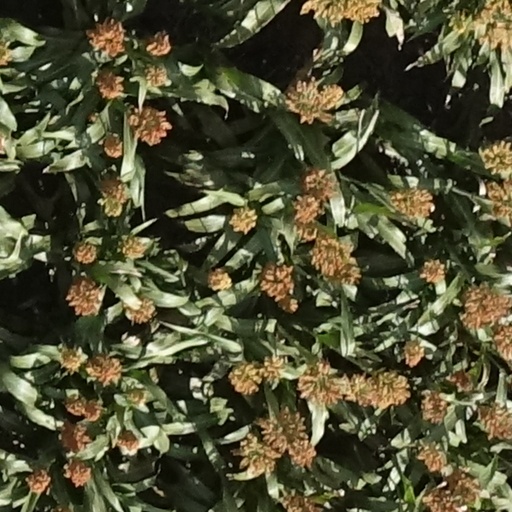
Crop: sorghum